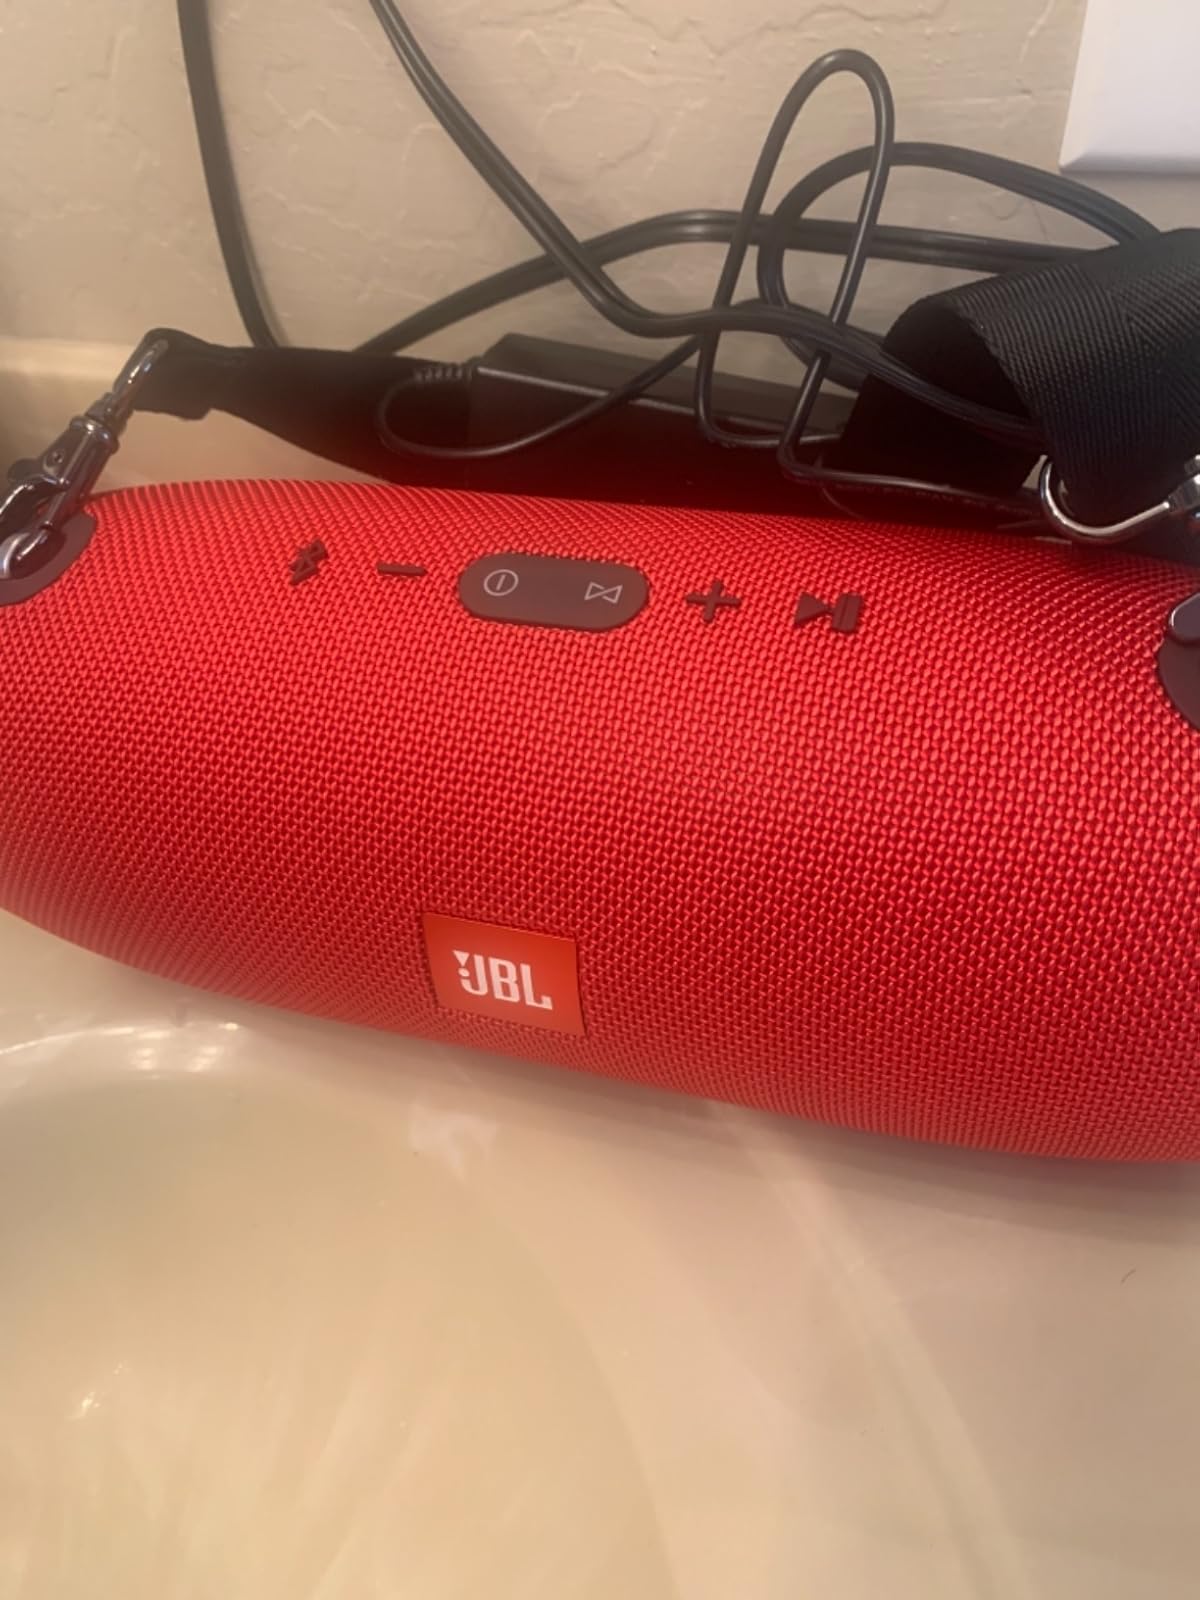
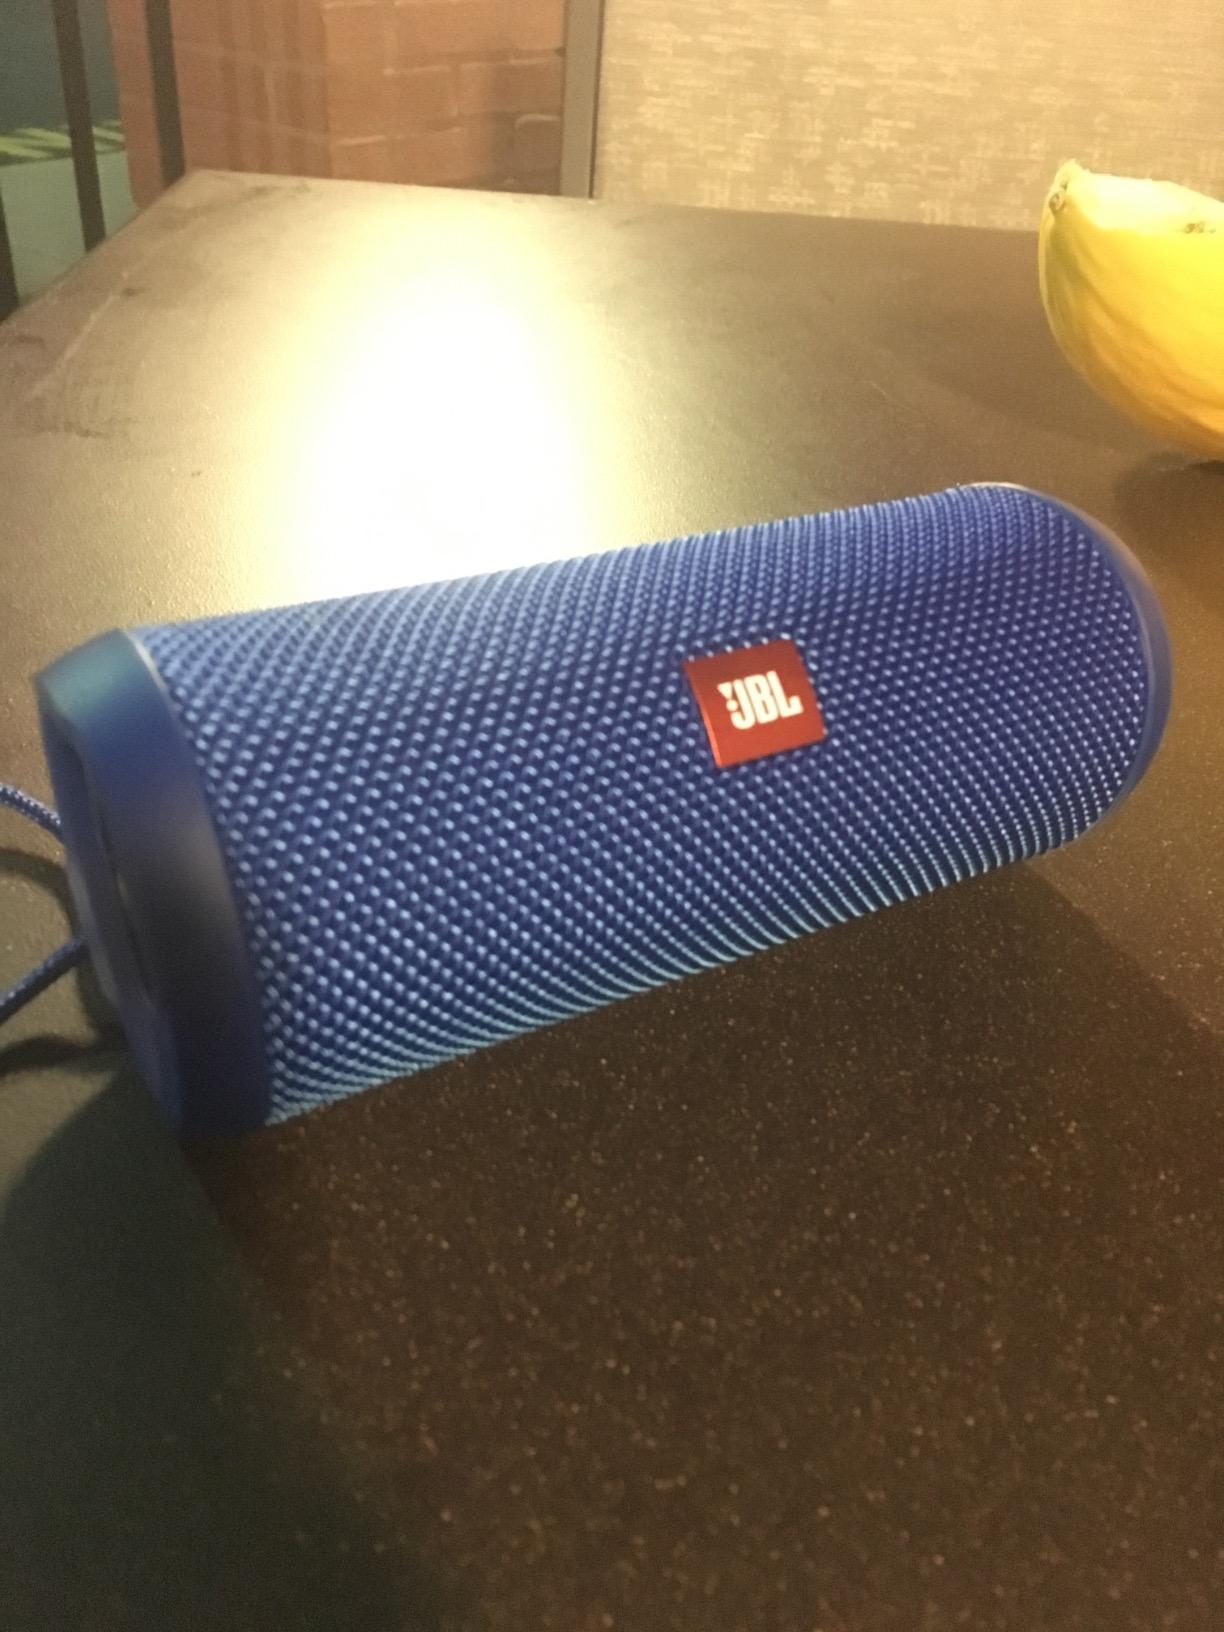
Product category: speaker
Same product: no